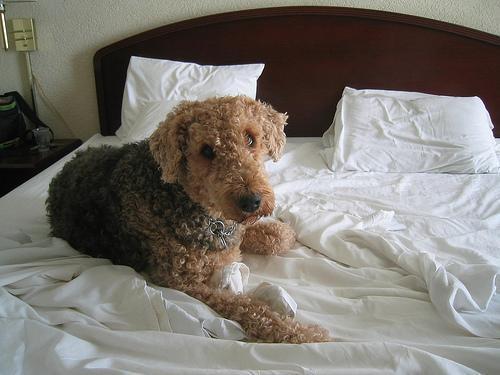
Airedale